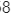
Number: 8